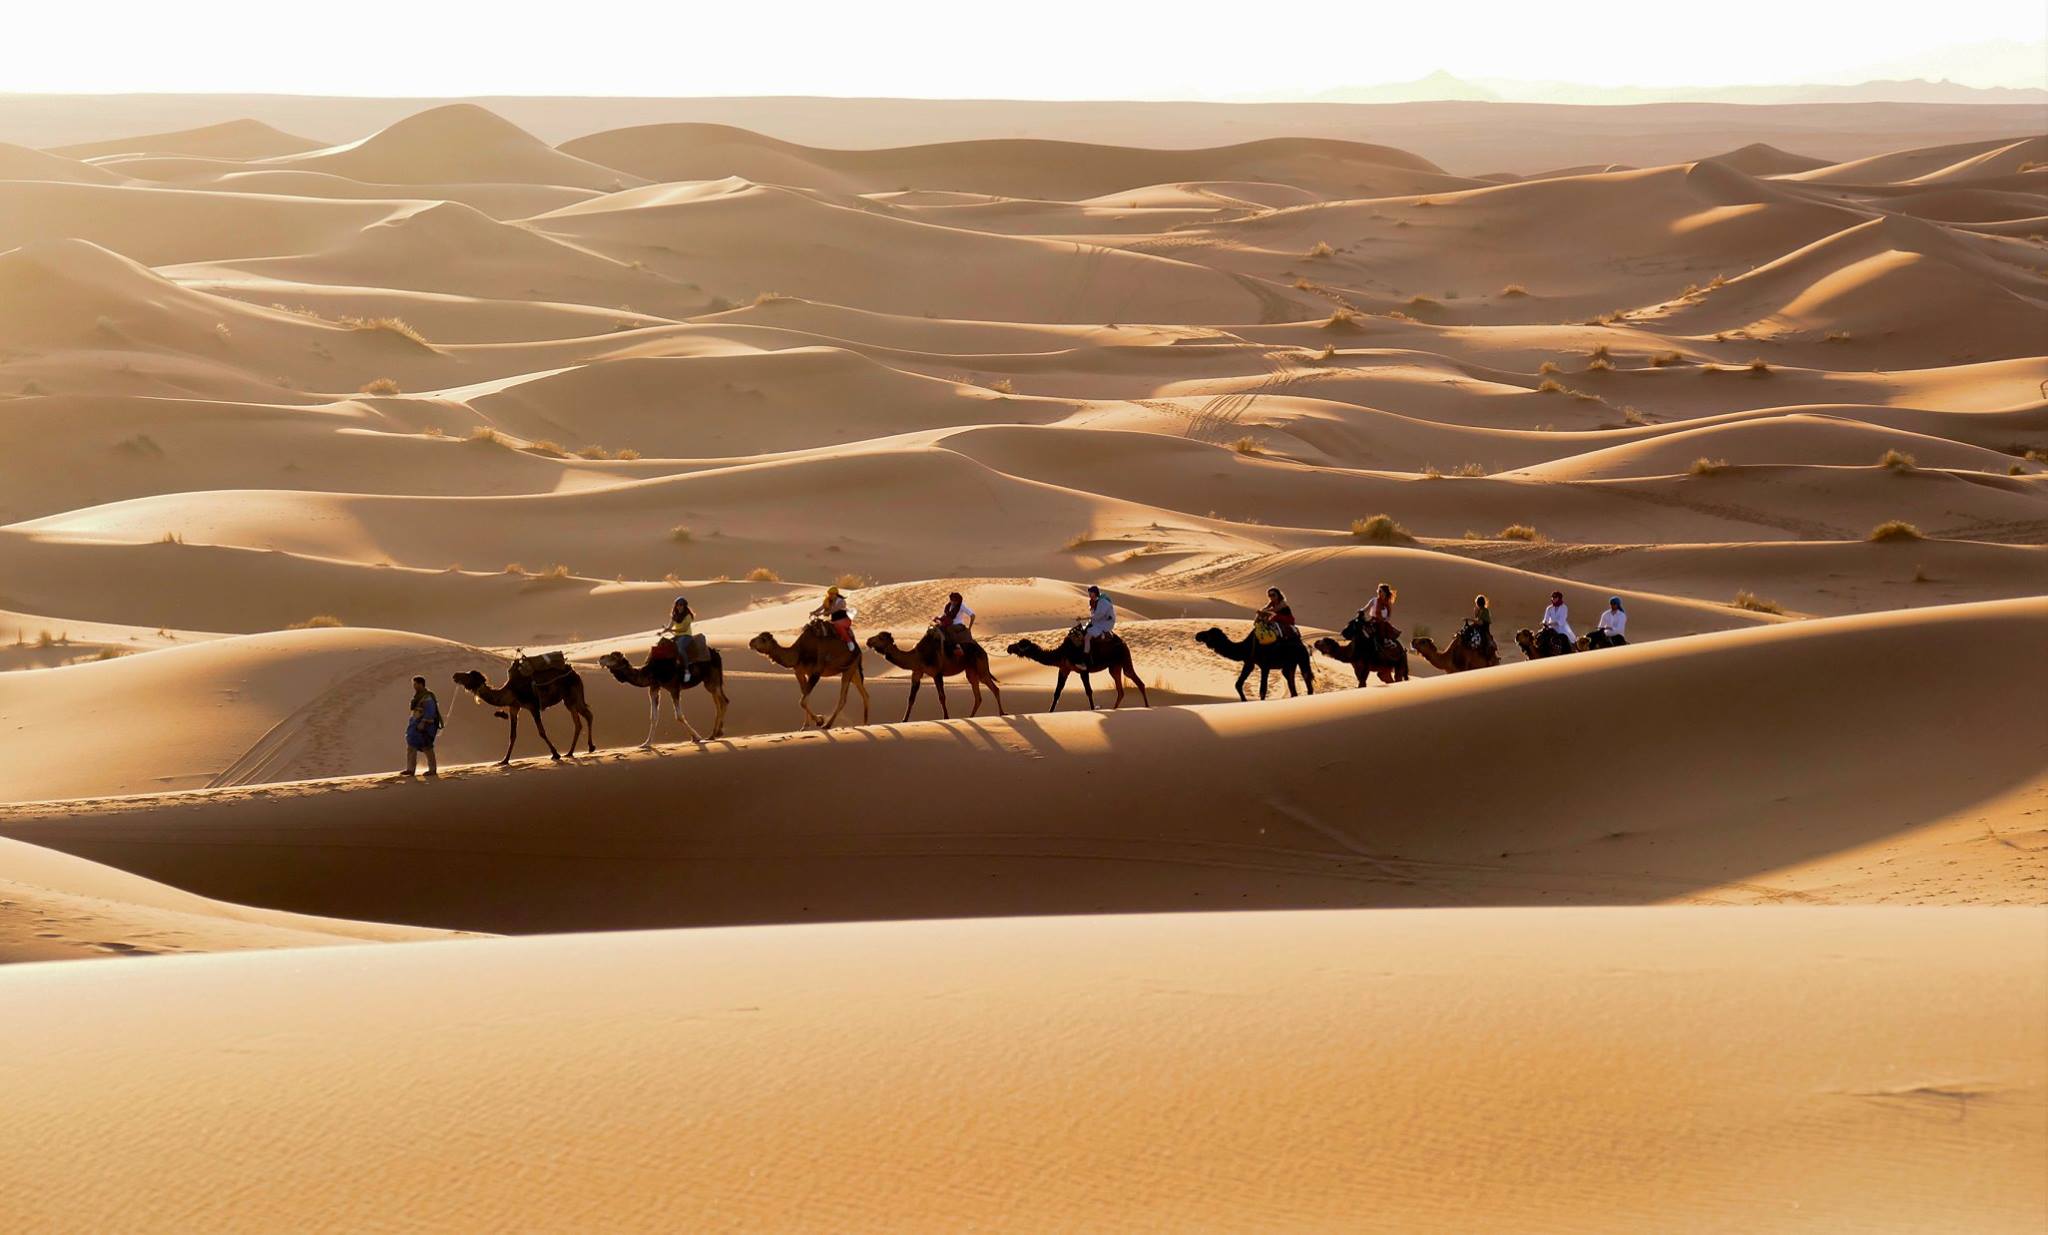
travel, photography, landscape, desert, erg, sahara, singing sand, aeolian landform, sand, dune, arabian camel, ecoregion, sky, stock photography, camel